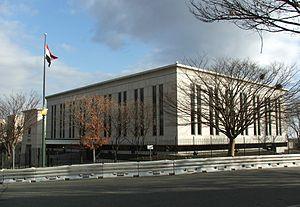
Ambassade d Egypt à Washington, D.C. - Etats-unis.